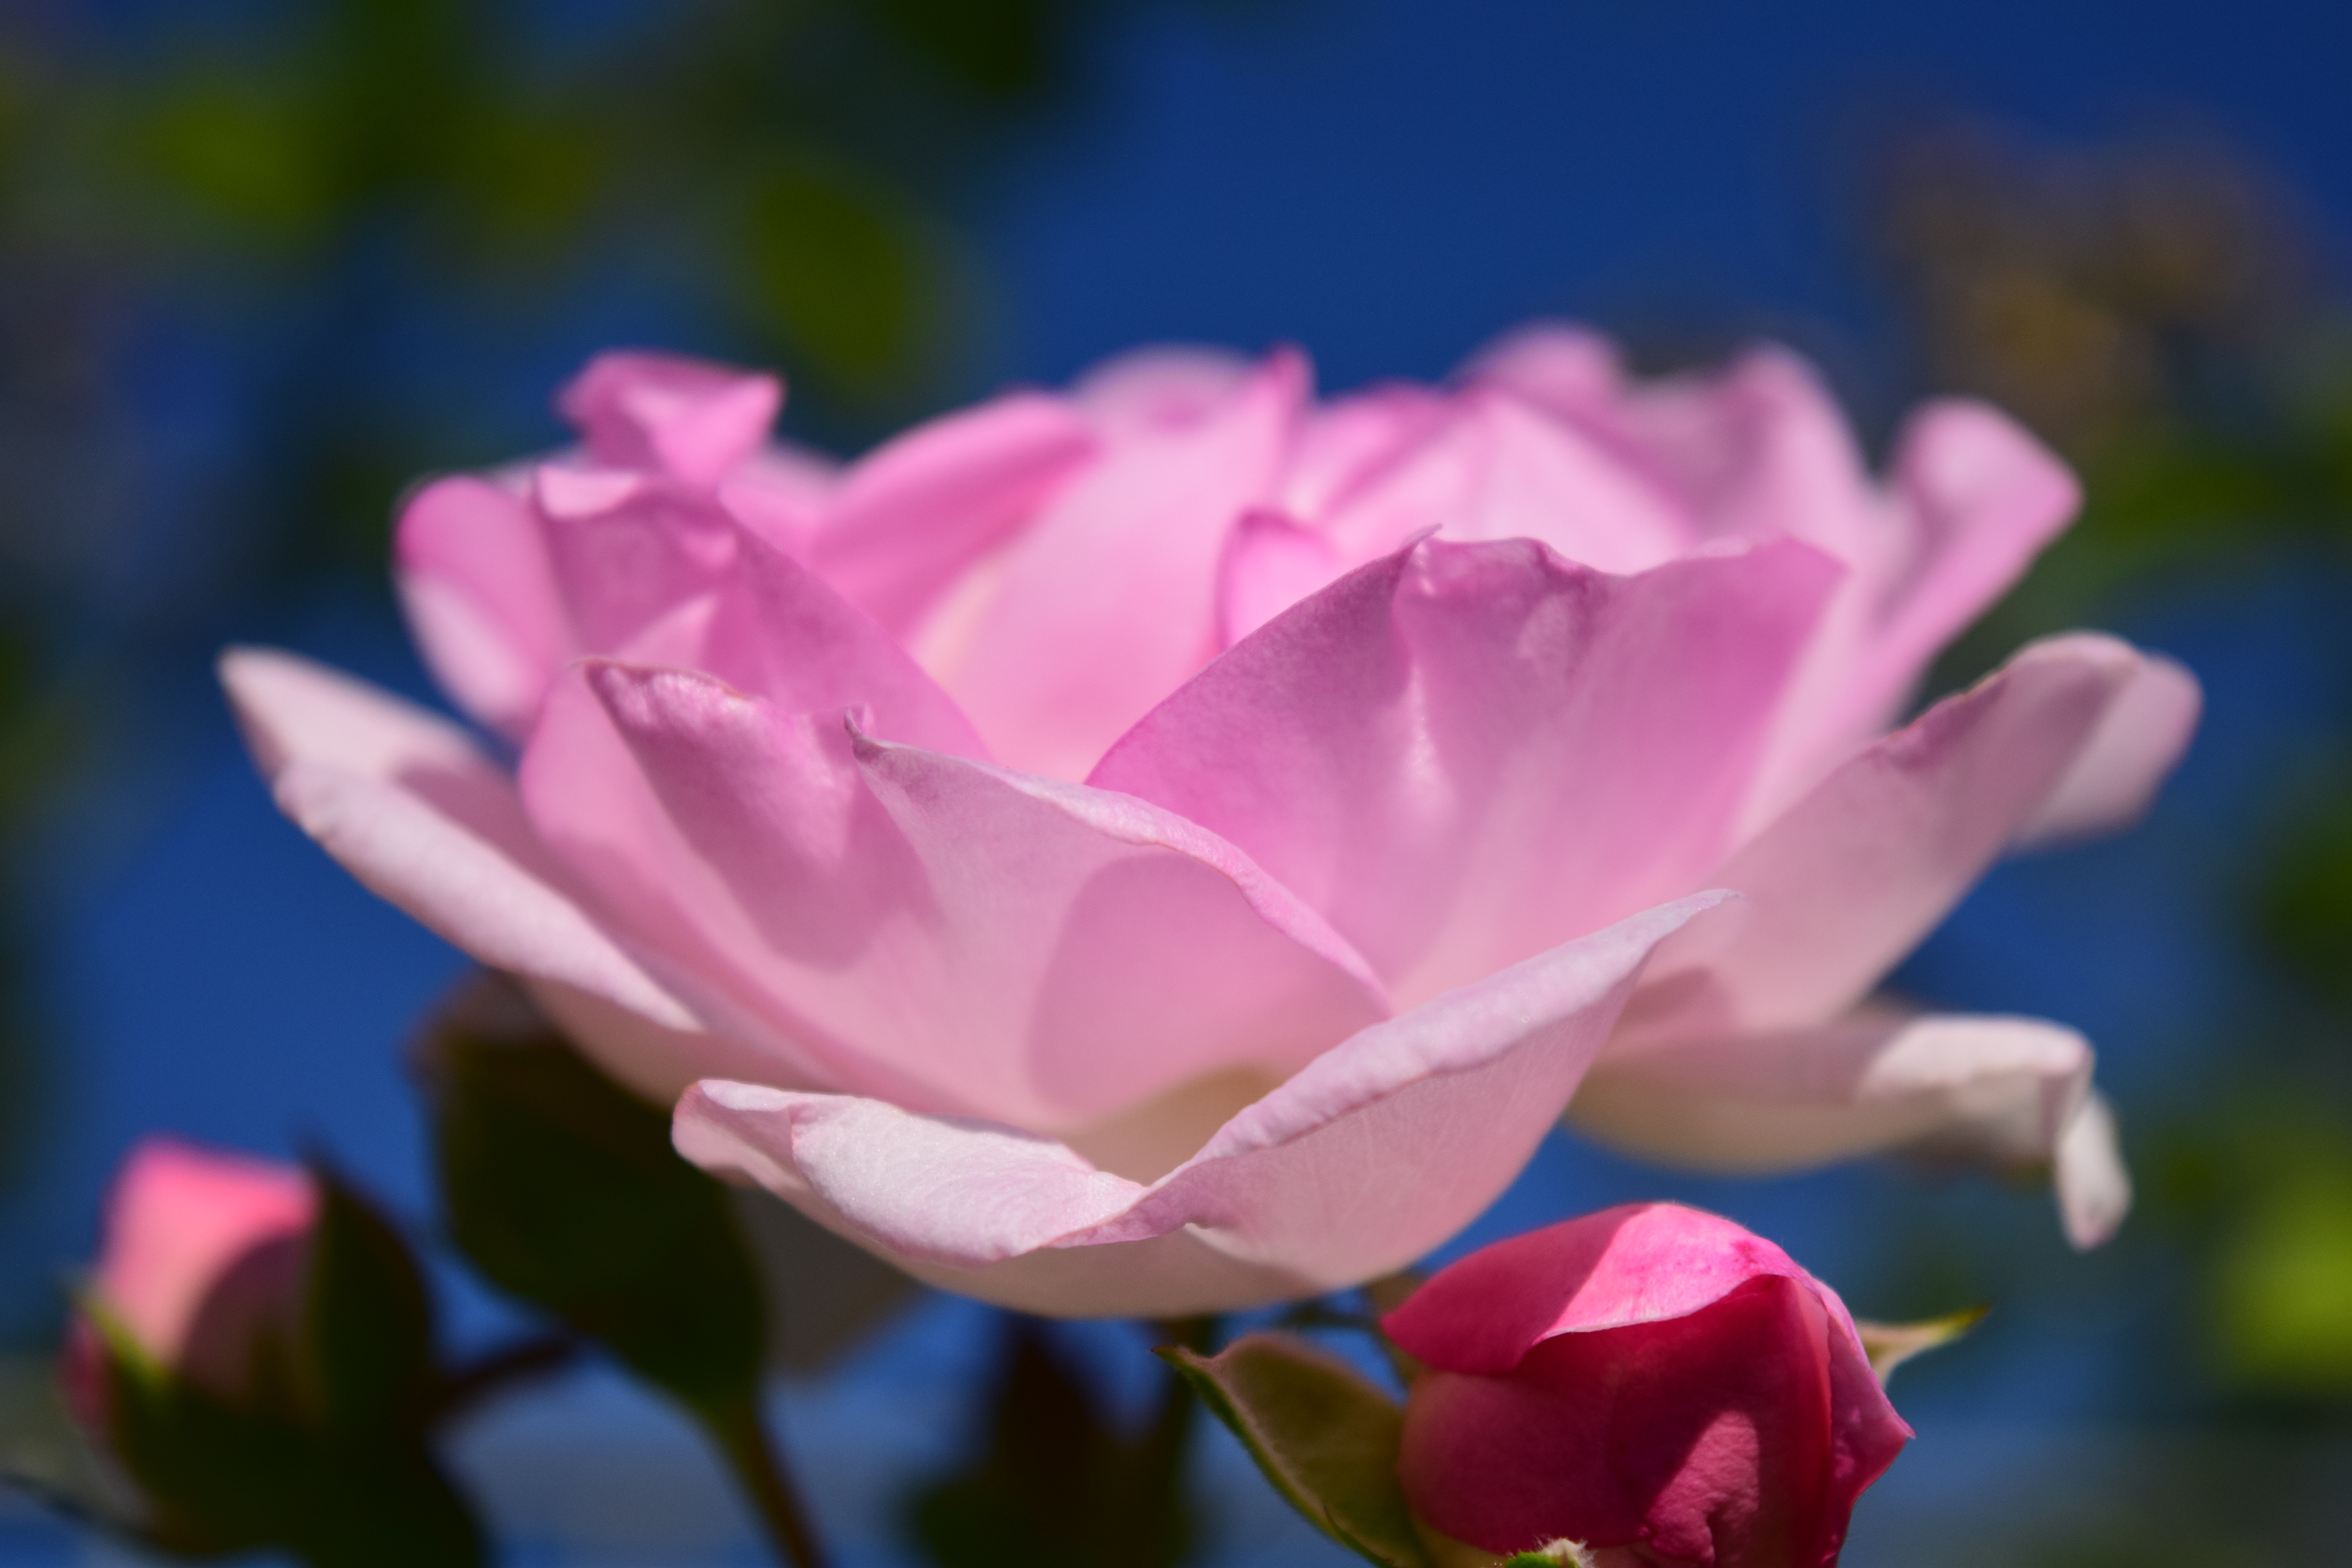
blossom, plant, flower, petal, bloom, rose, pink, close, flora, pink rose, bud, macro photography, rose blooms, flowering plant, garden roses, rose family, land plant, rose order